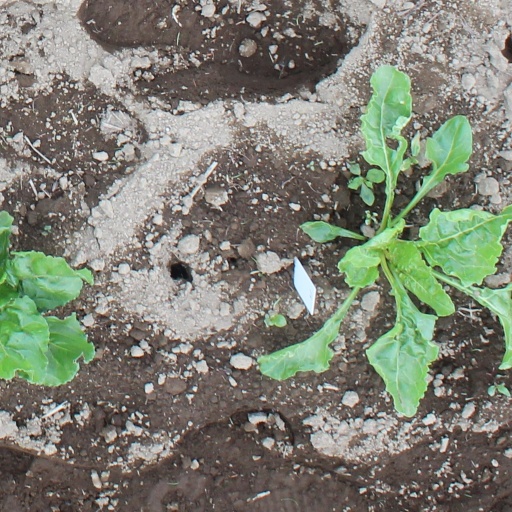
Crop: sugar beet